William Portwood Erwin

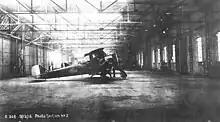
1st Aero Squadron Salmson 2A2 in a hangar in France.

Erwin was assigned to the 1st Aero Squadron on 19 July 1918. As a Salmson 2A2 pilot, he scored his victories between 15 September and 22 October 1918; half of them were with gunner Arthur Easterbrook.